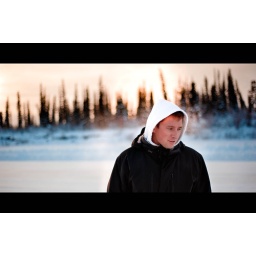
On the Mackenzie river ice road in Inuvik, NT in the Canadian arctic.